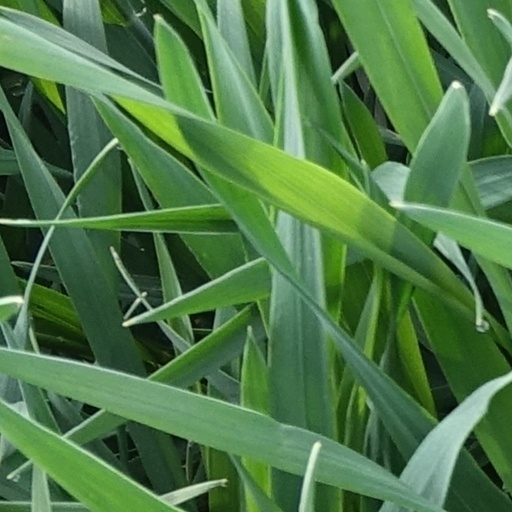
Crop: wheat